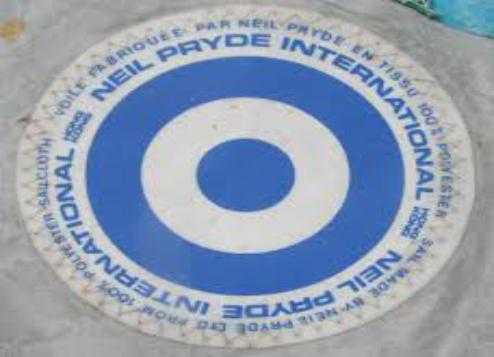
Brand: neil pryde-1
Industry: Sports